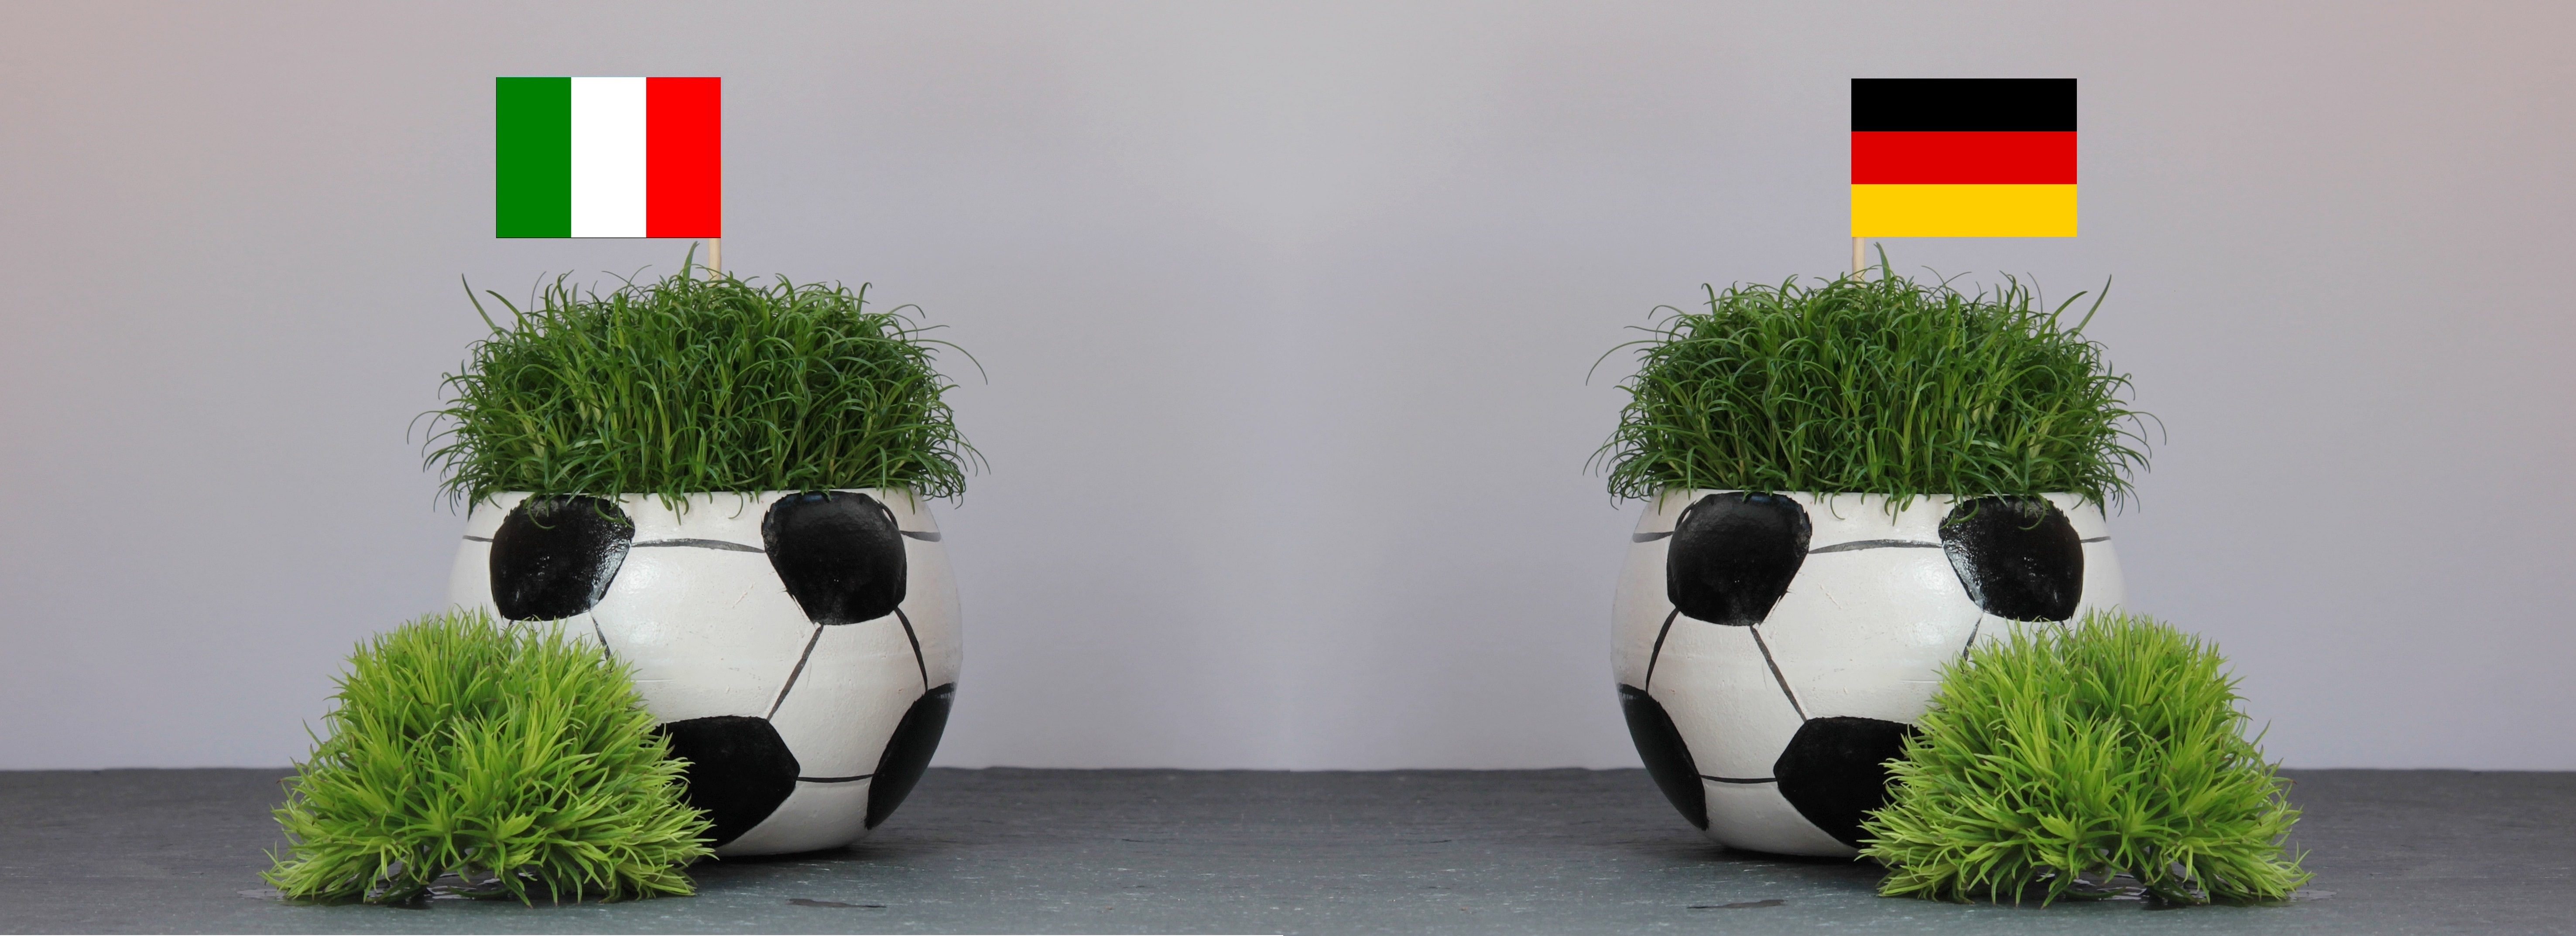
sport, france, flag, italy, football, toy, brand, 2016, art, design, em, funny, germany, classic, crime, tournament, humorous, modern art, national colours, germany flag, black red gold, european championship, uefa european football championship, football classic, quarter finals, germany italy, italy flag, football thriller